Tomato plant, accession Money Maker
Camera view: vertical (180 deg); turntable rotation: 240 degrees
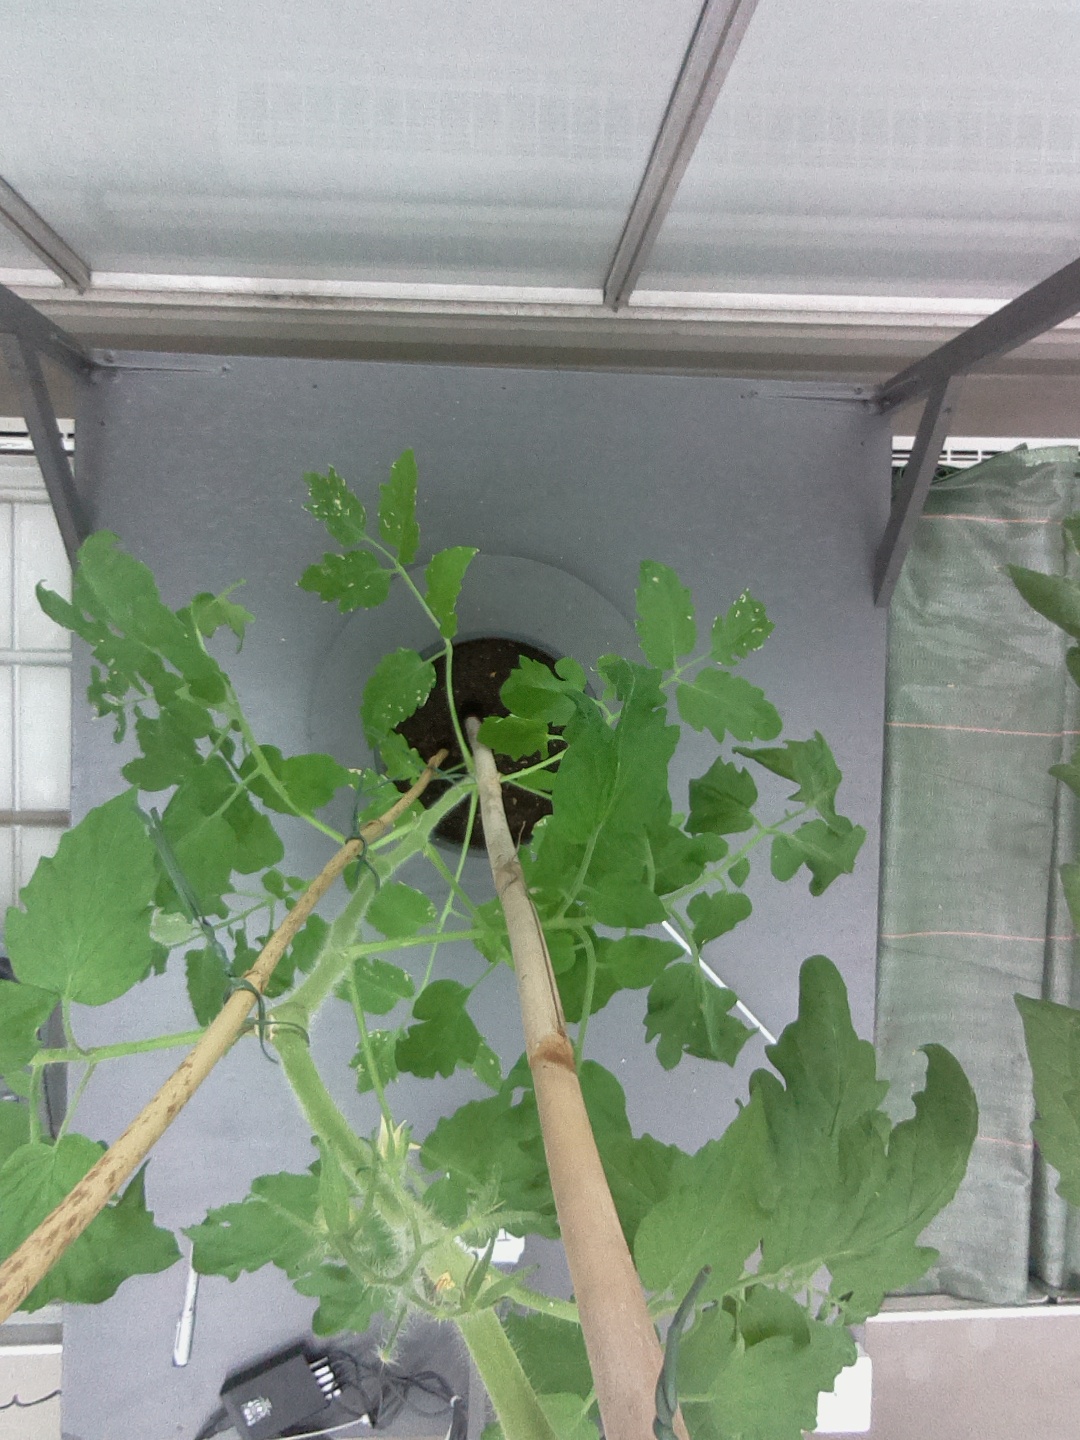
BBCH growth stage 70: Fruits at the main stem or branches visibles